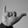
ASL letter: Y